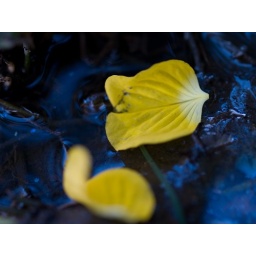
petals in blue water